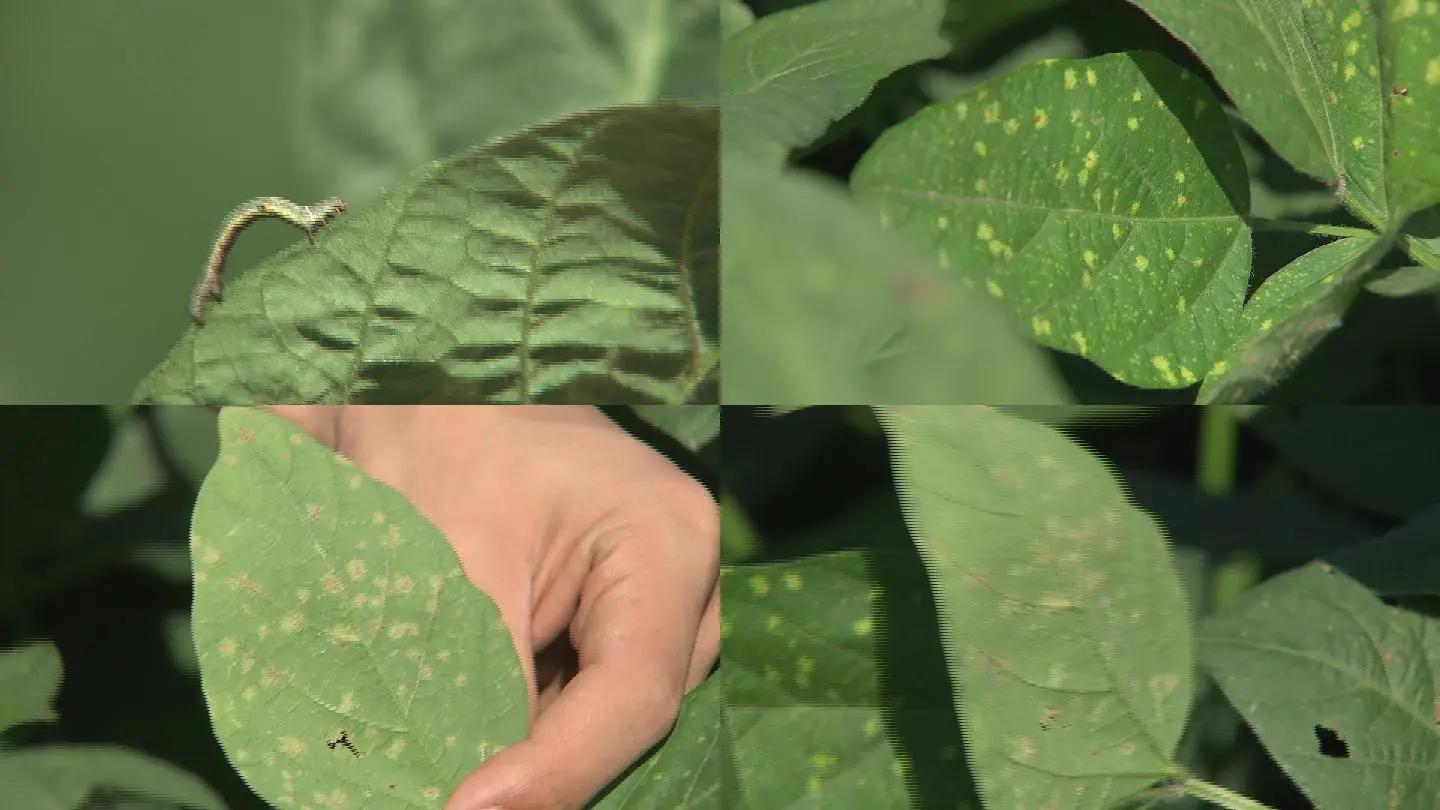
Plant: Soybean
Disease: soybean downy mildew